Prachatice District

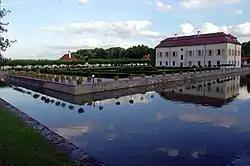
Kratochvíle Castle

The most important monuments in the district, protected as national cultural monuments, are: